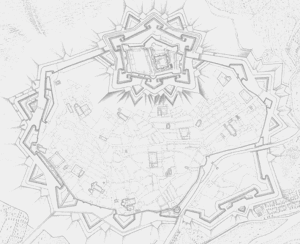
Plan de Perpignan en 1691
Les fortifications de Perpignan désignent l'ensemble des constructions militaires ceinturant et protégeant la ville de Perpignan, de l'époque médiévale jusqu'à leur démantèlement au début du XXᵉ siècle.